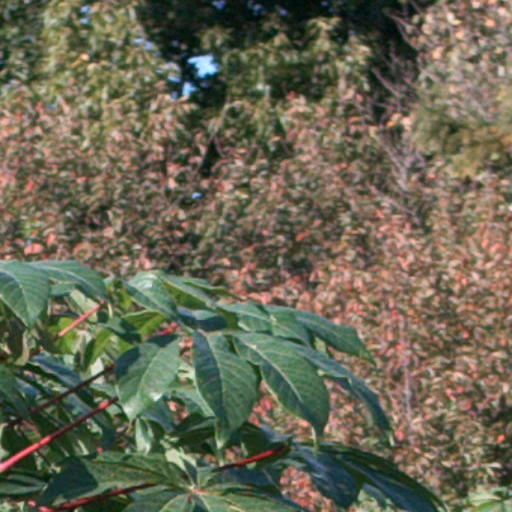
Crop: cassava